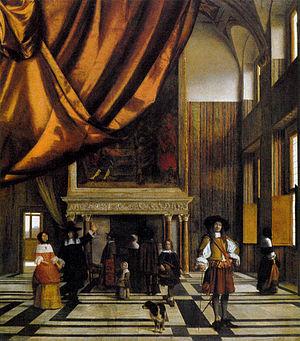
Gabriel Metsu, né à Leyde en janvier 1629 et enterré à Amsterdam, le 24 octobre 1667, est un peintre néerlandais du siècle d’or. Il est l’auteur de quelques tableaux à thème biblique et de nombreuses scènes de genre, dont certaines peuvent être également regardées comme des portraits. Il fait partie des « peintres de la manière fine », dont le chef de file est Gérard Dou.